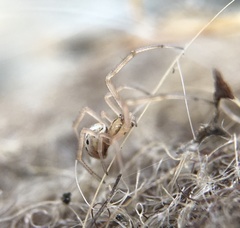
Species: Lactrodectus_hesperus